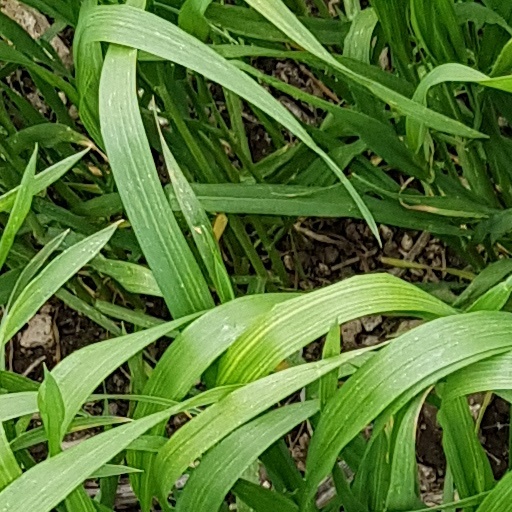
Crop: wheat